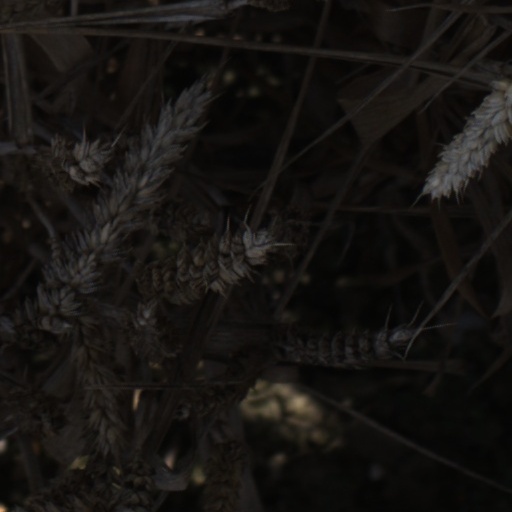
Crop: wheat